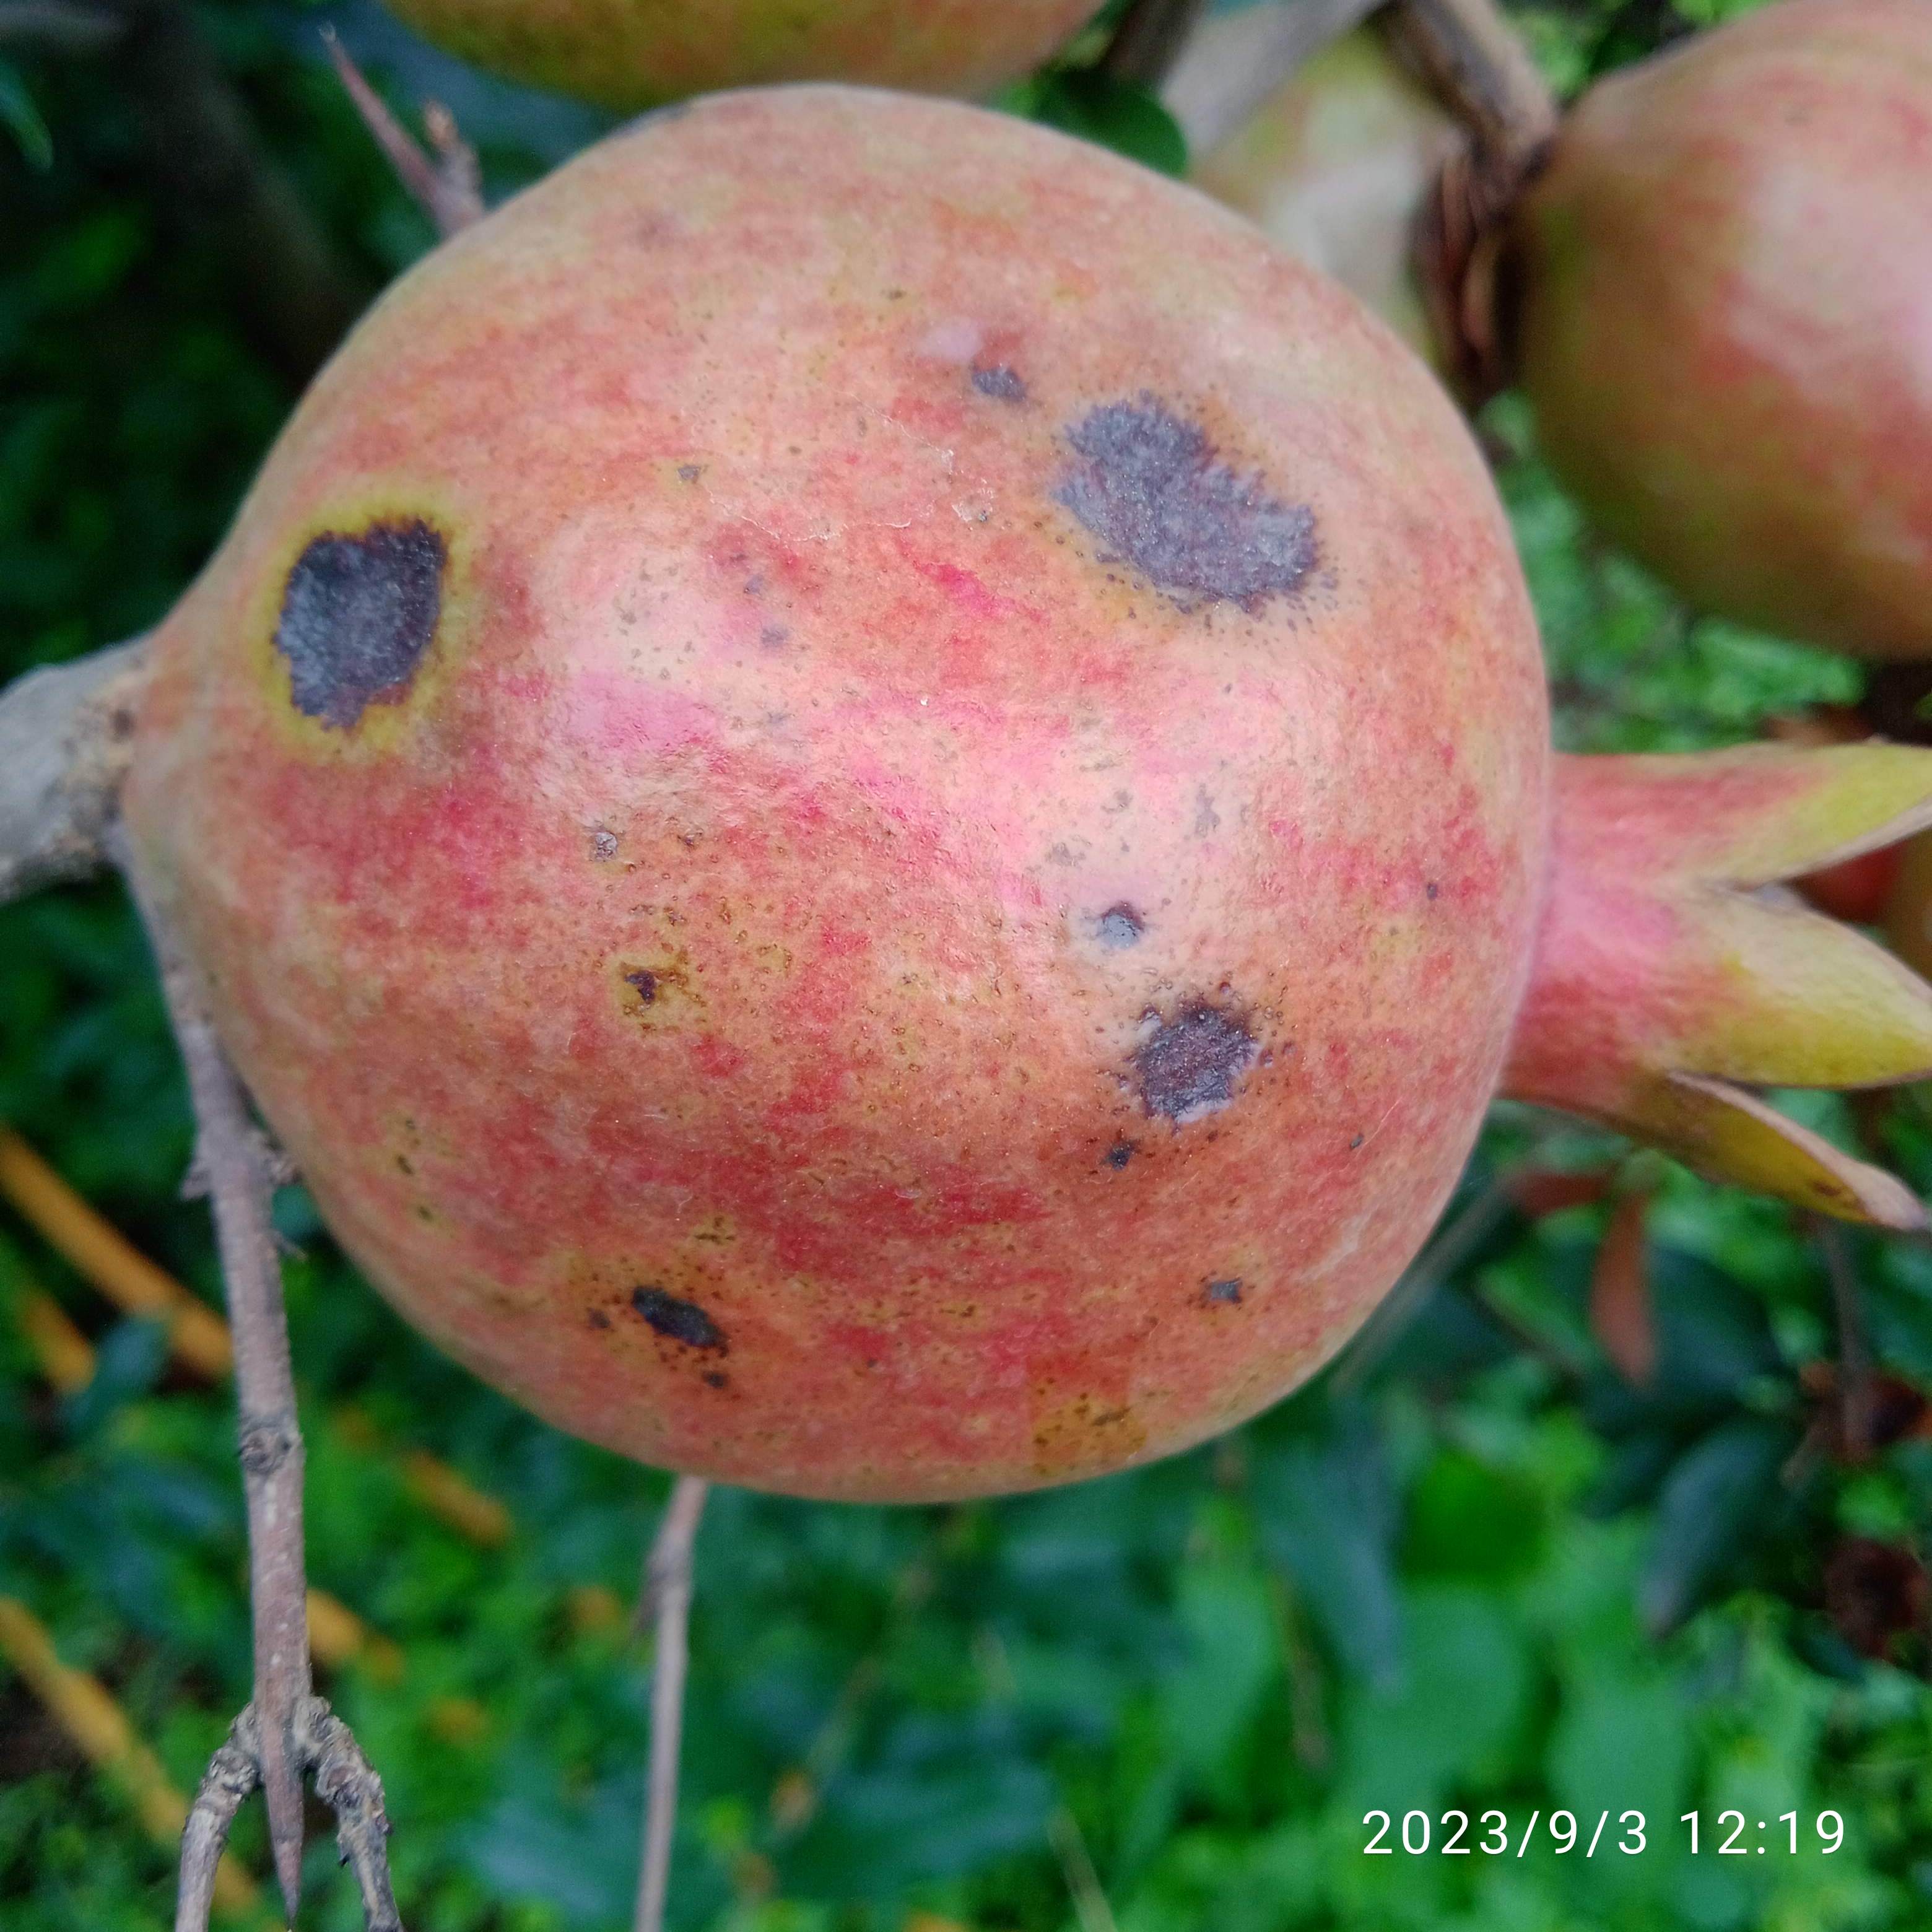
Label: Anthracnose